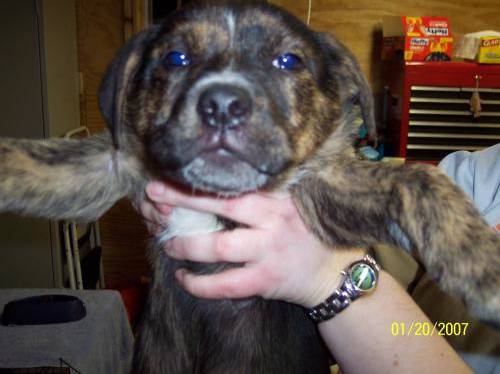
Label: dog